Peafowl

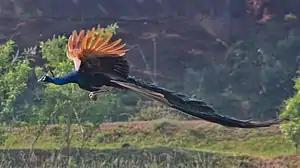
A peacock in flight: Zahavi argued that the long train would be a handicap.

Furthermore, peafowl and their sexual characteristics have been used in the discussion of the causes for sexual traits. Amotz Zahavi used the excessive tail plumes of male peafowls as evidence for his "handicap principle". Since these trains are likely to be deleterious to an individual's survival (as their brilliance makes them more visible to predators and their length hinders escape from danger), Zahavi argued that only the fittest males could survive the handicap of a large train. Thus, a brilliant train serves as an honest indicator for females that these highly ornamented males are good at surviving for other reasons, so are preferable mates. This theory may be contrasted with Ronald Fisher's hypothesis that male sexual traits are the result of initially arbitrary aesthetic selection by females.